The Delta Saints

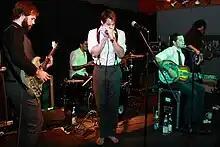
The Delta Saints at Club W71 (Weikersheim, Germany) in 2011.

The band began touring internationally throughout North America and Europe in 2011. They appeared on German television in October 2011 in Rockpalast, performing in Bonn. A DVD of their concert in Bonn was later released in 2012.